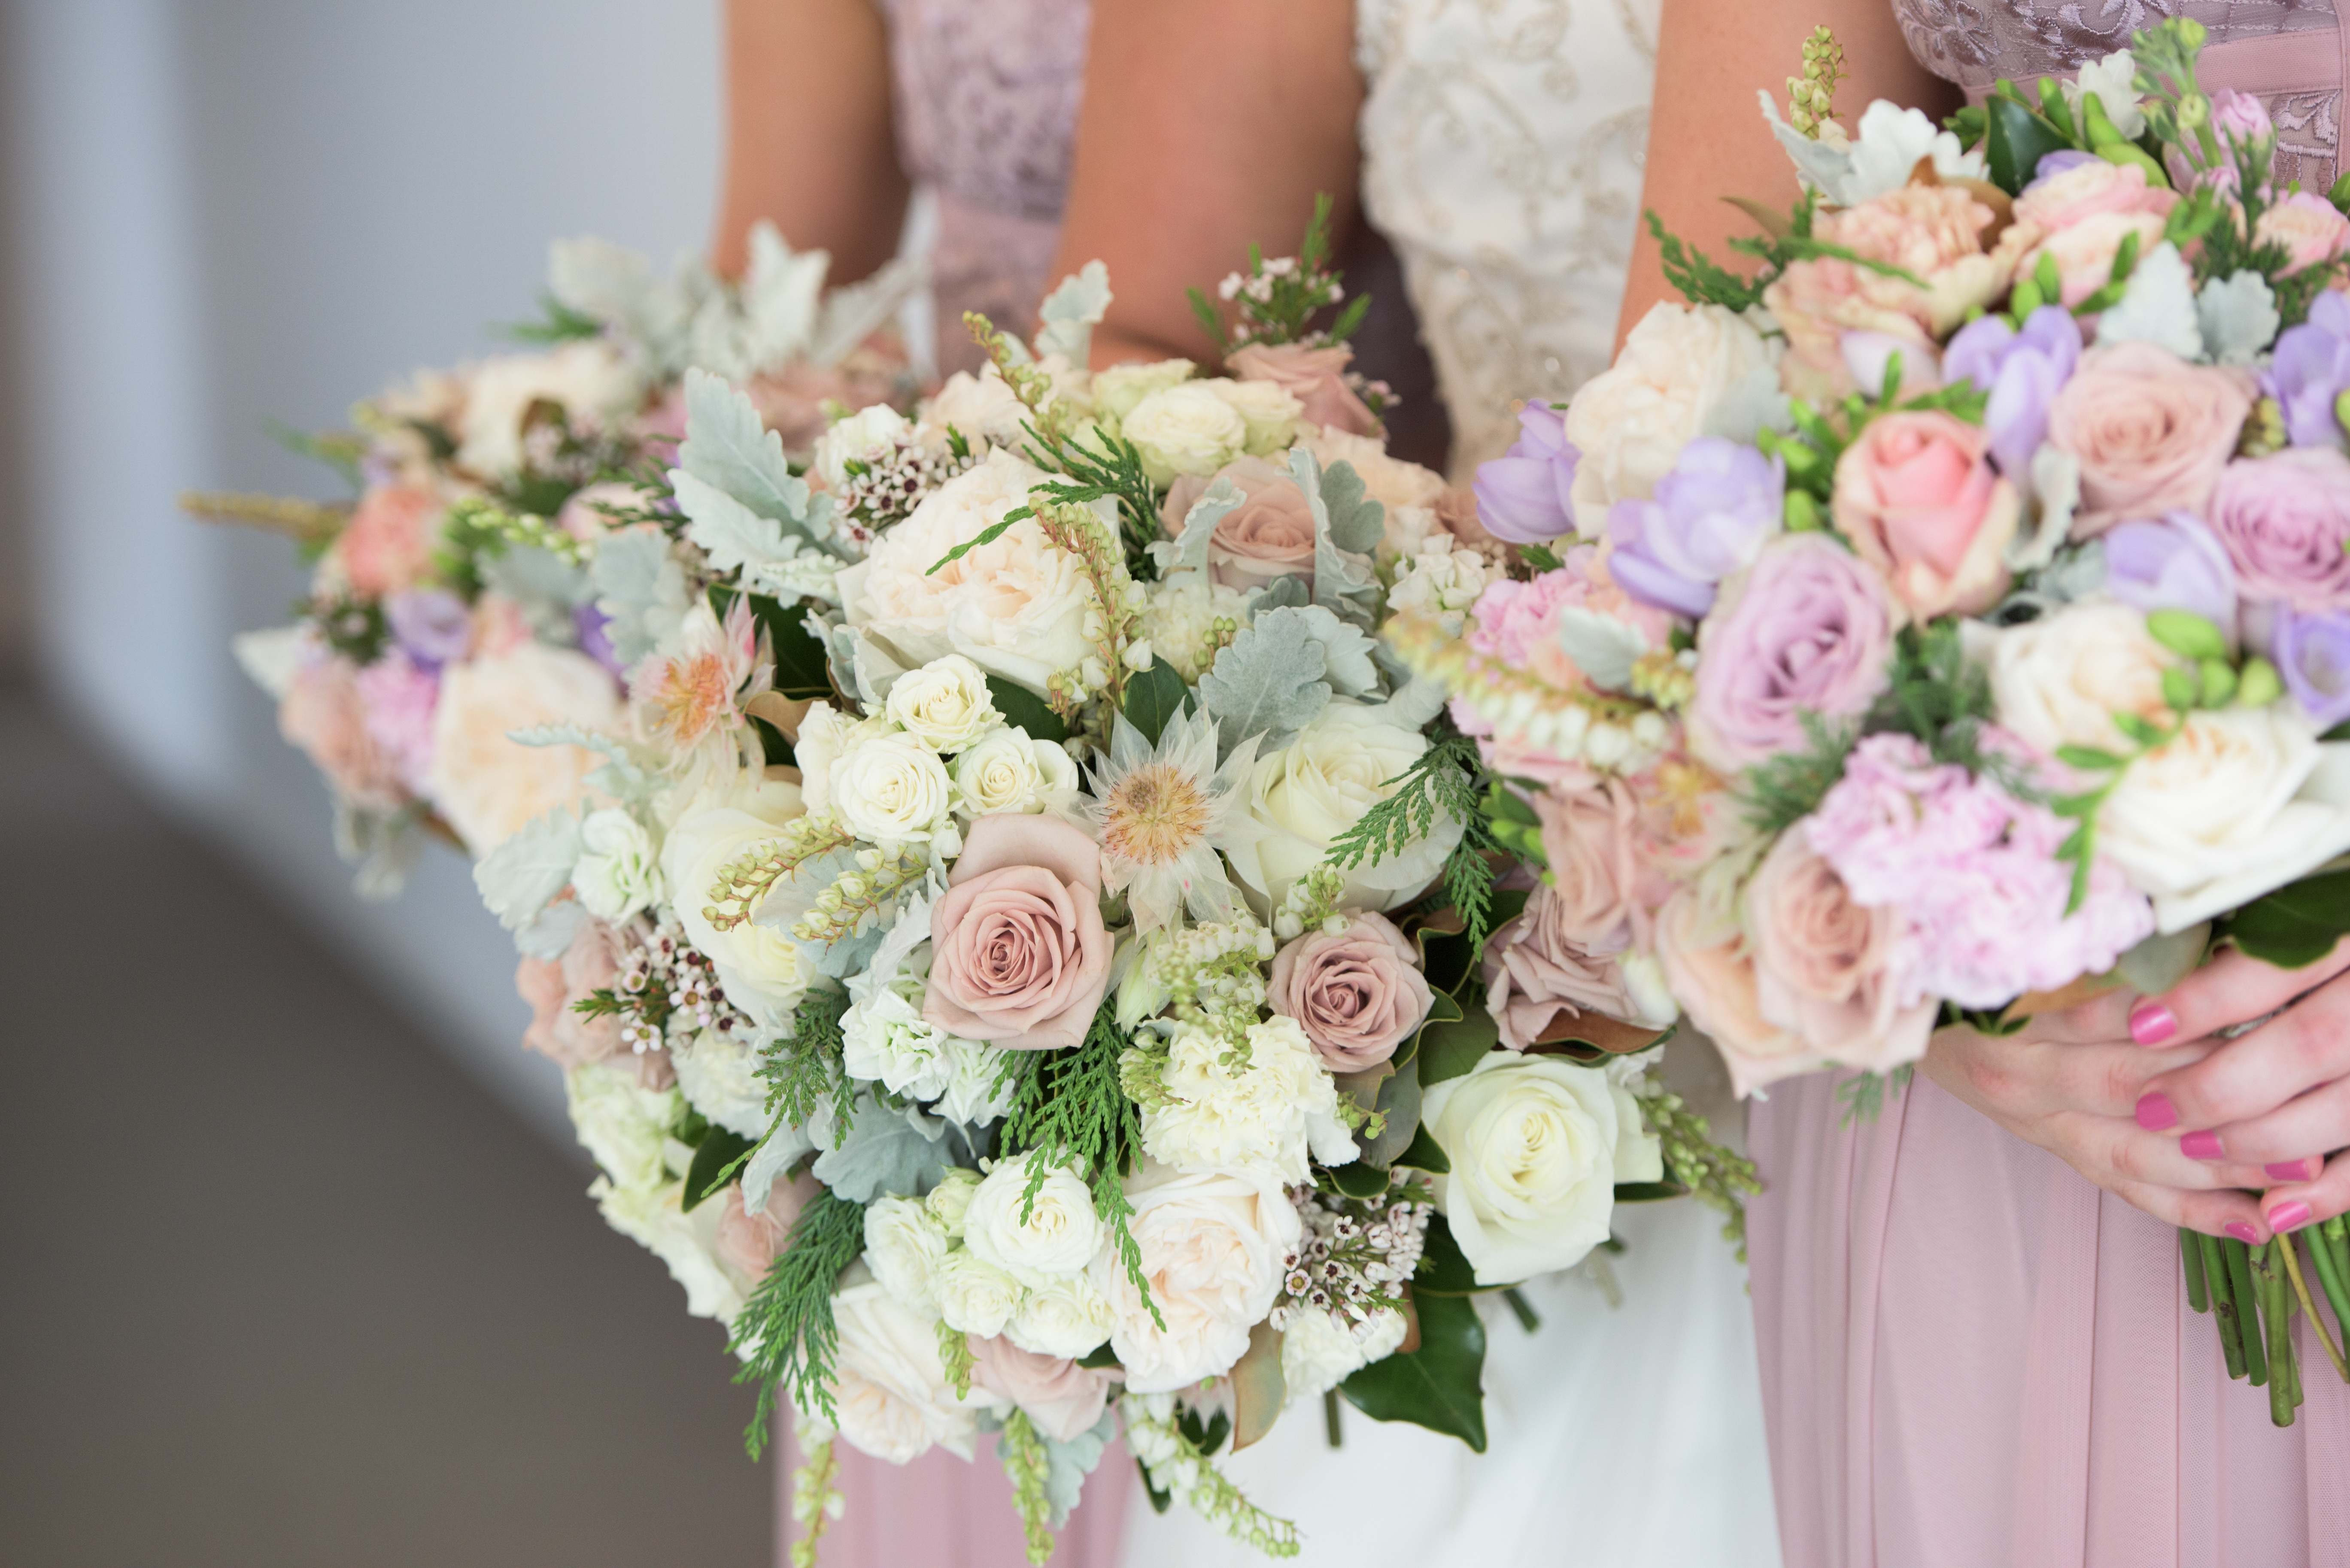
flower arranging, flower bouquet, flower, pink, floristry, plant, floral design, petal, ceremony, bride, cut flowers